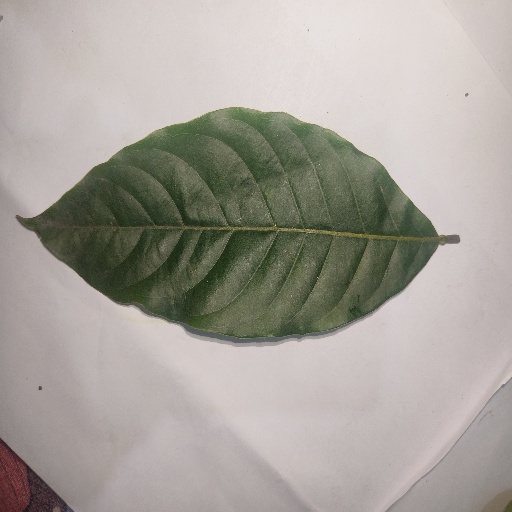
Species: HariTaki
Leaf condition: Healthy Leaf